The Dressmaker (2015 film)

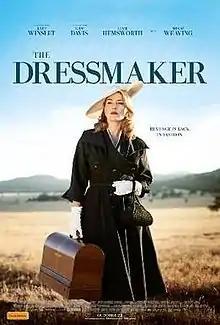
Theatrical release poster

The Dressmaker is a 2015 comedy drama film co-written and directed by Jocelyn Moorhouse, based on the 2000 novel of the same name by Rosalie Ham. It stars Kate Winslet as femme fatale dressmaker, Myrtle "Tilly" Dunnage, who returns to a small Australian town to take care of her ailing, mentally unstable mother. The film explores the themes of revenge and creativity and was described by Moorhouse as "Clint Eastwood's "Unforgiven" with a sewing machine". The film was internationally co-financed between Australia and the United States.